Conquest of New France

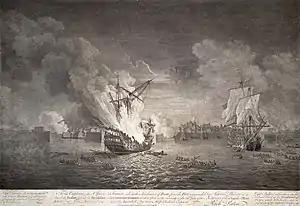
Depiction of the burning of the French ship "Prudent", and the capture of "Bienfaisant" during the Siege of Louisbourg.

What would later be dubbed "the Conquest" began in 1758, when, under the direction of statesman William Pitt, the British made a conscious effort to bolster their military efforts in the North American theatre. That they would actually succeed in conquering the entire French colony of Canada was, at the time, entirely uncertain.